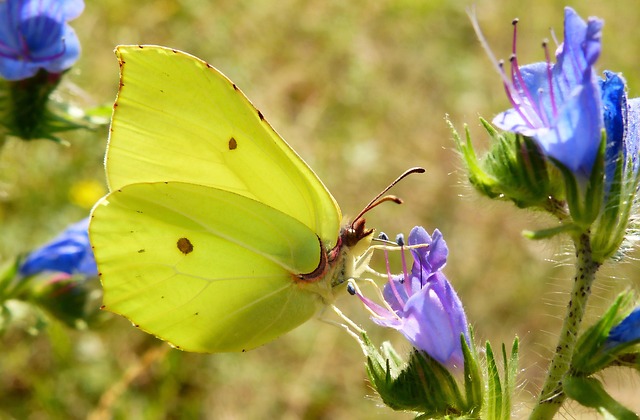
Label: farfalla